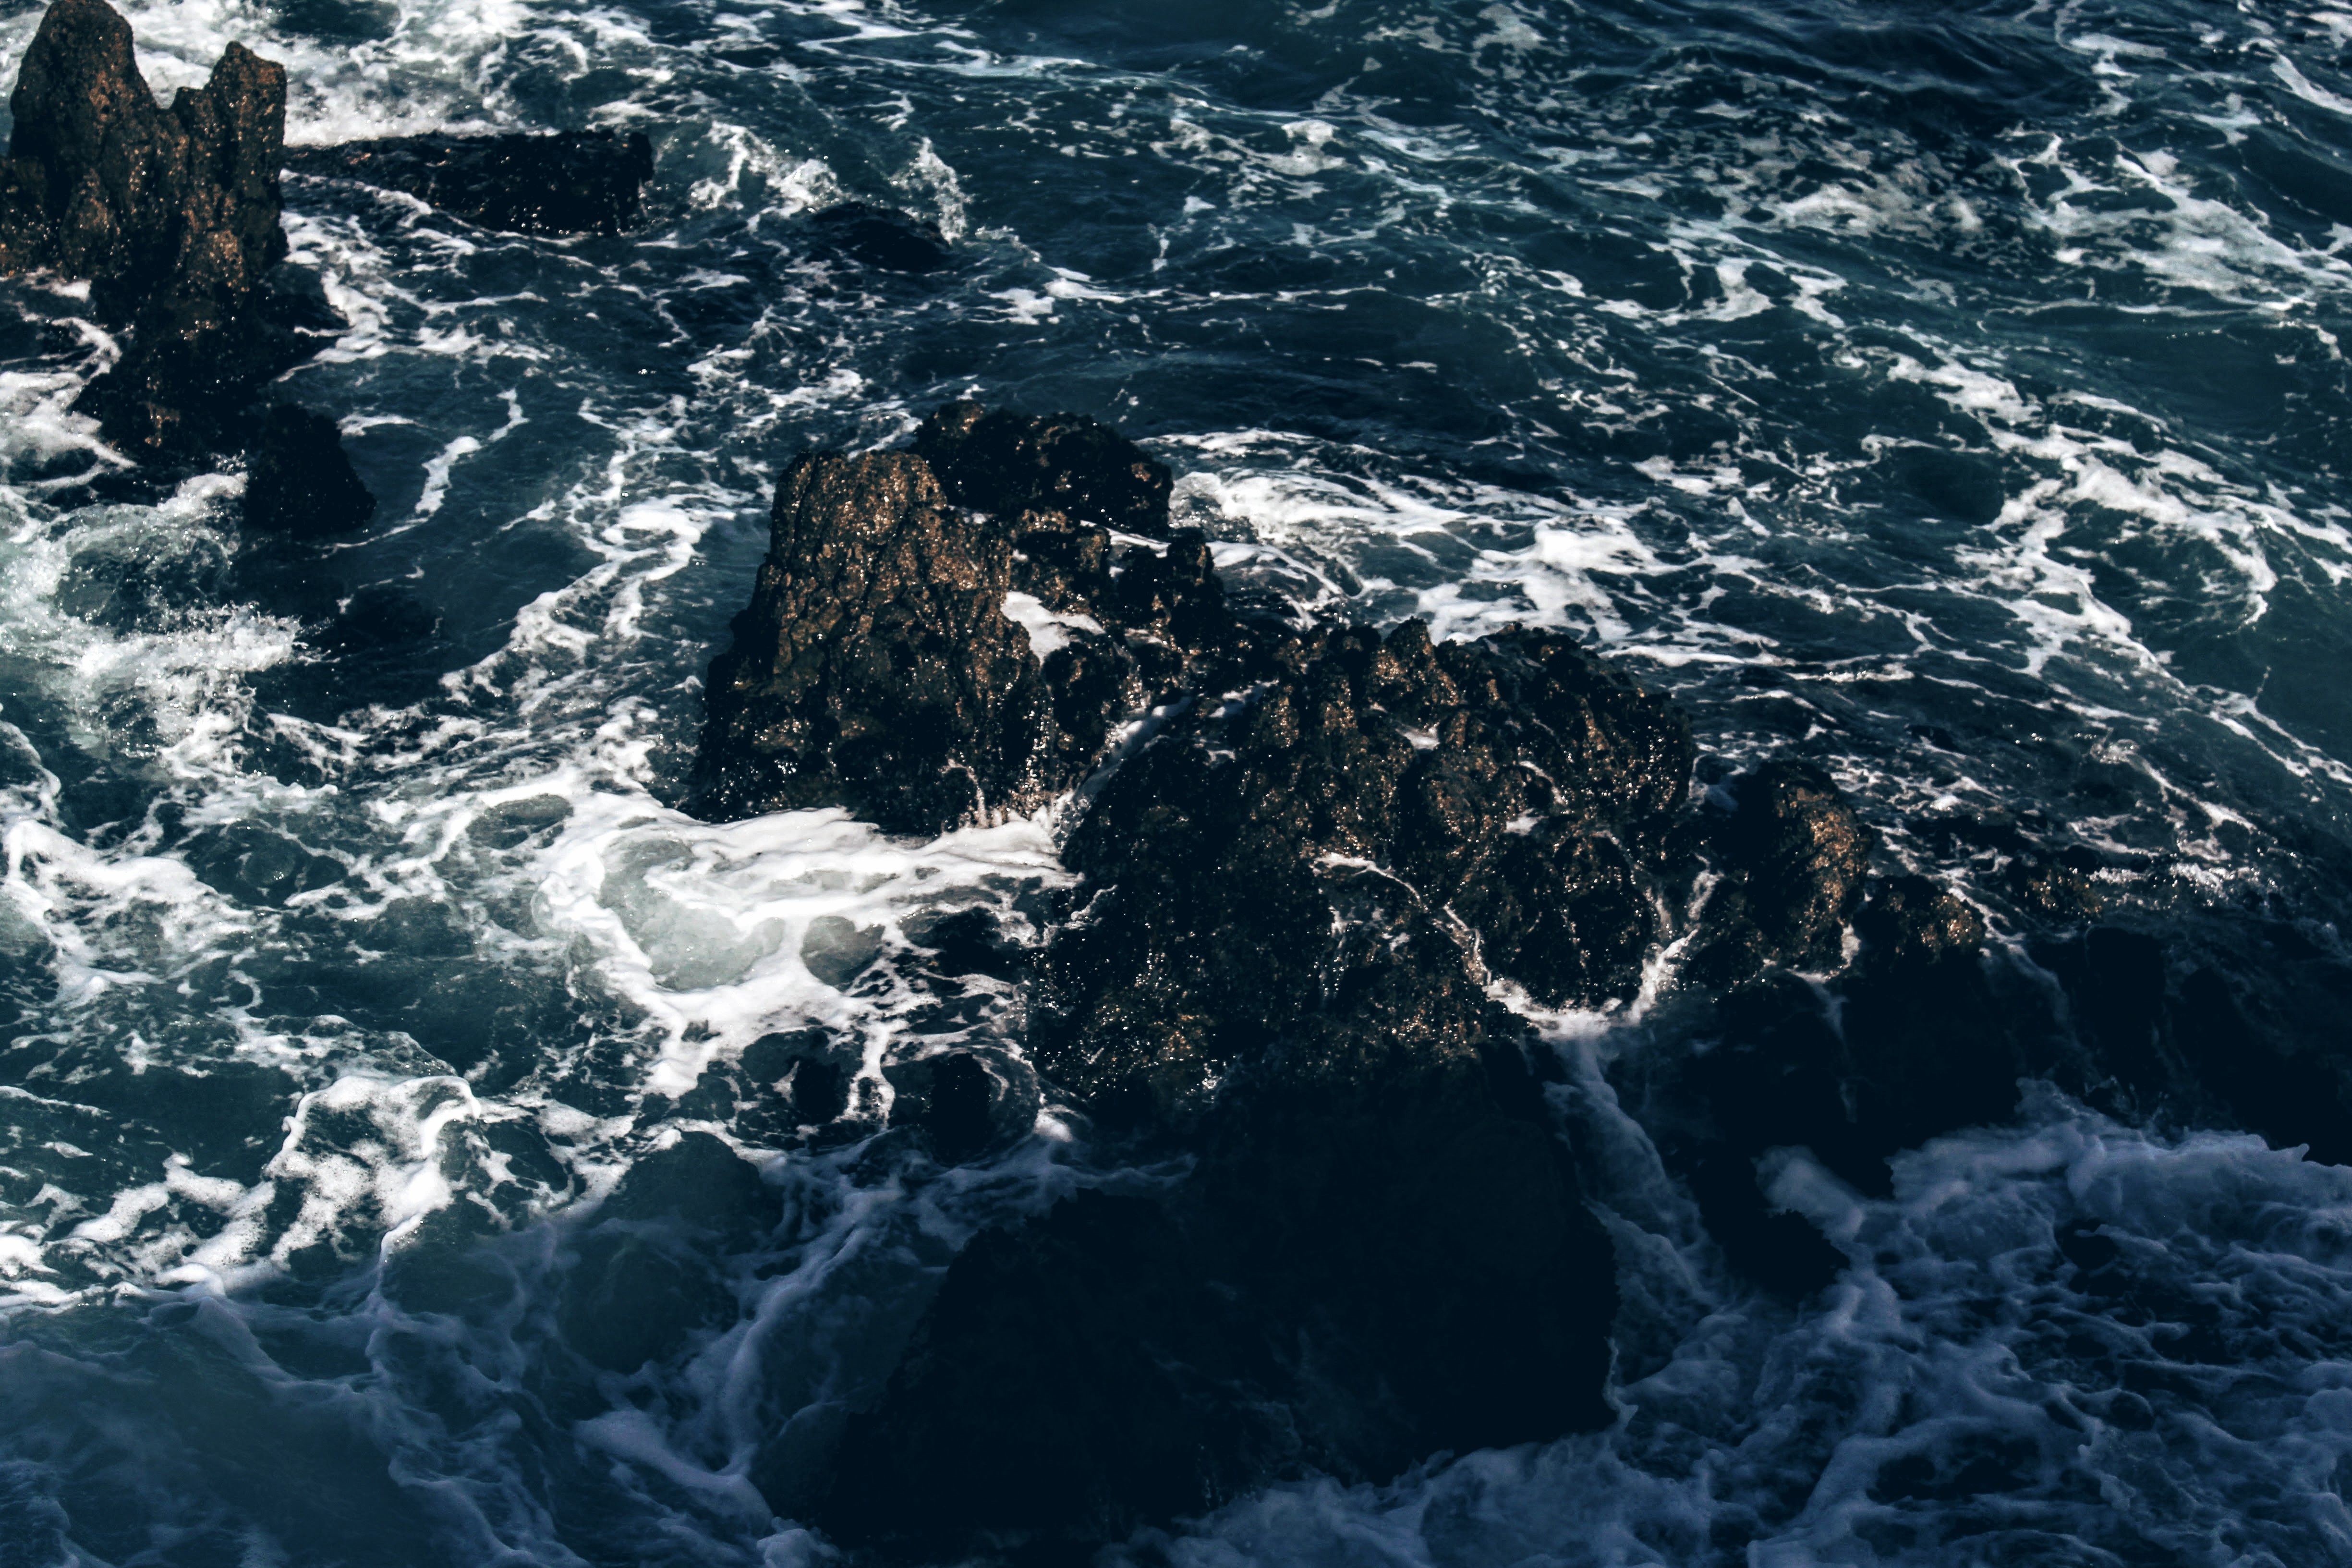
sea, coast, water, ocean, shore, wave, ice, rapid, earth, arctic ocean, aerial photography, geological phenomenon, wind wave